Les Bréseux

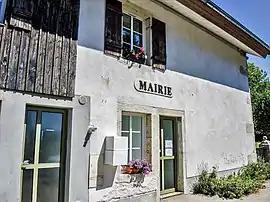
The town hall in Les Bréseux

Les Bréseux is a commune in the Doubs department in the Bourgogne-Franche-Comté region in eastern France.